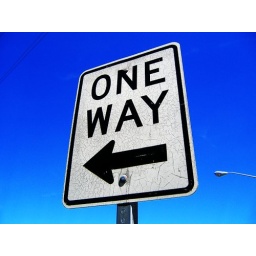
One Way street sign in Bloomington.